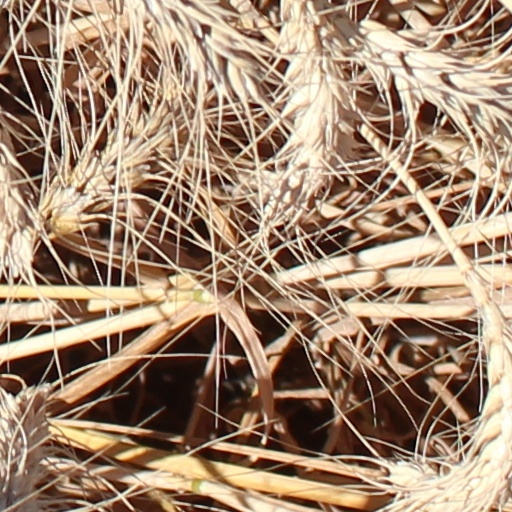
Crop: wheat